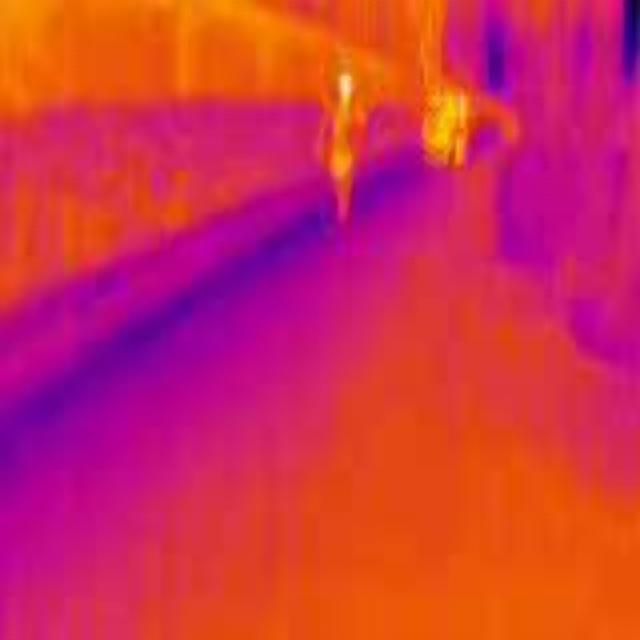
Detected objects:
label: person
label: person
label: person
label: person